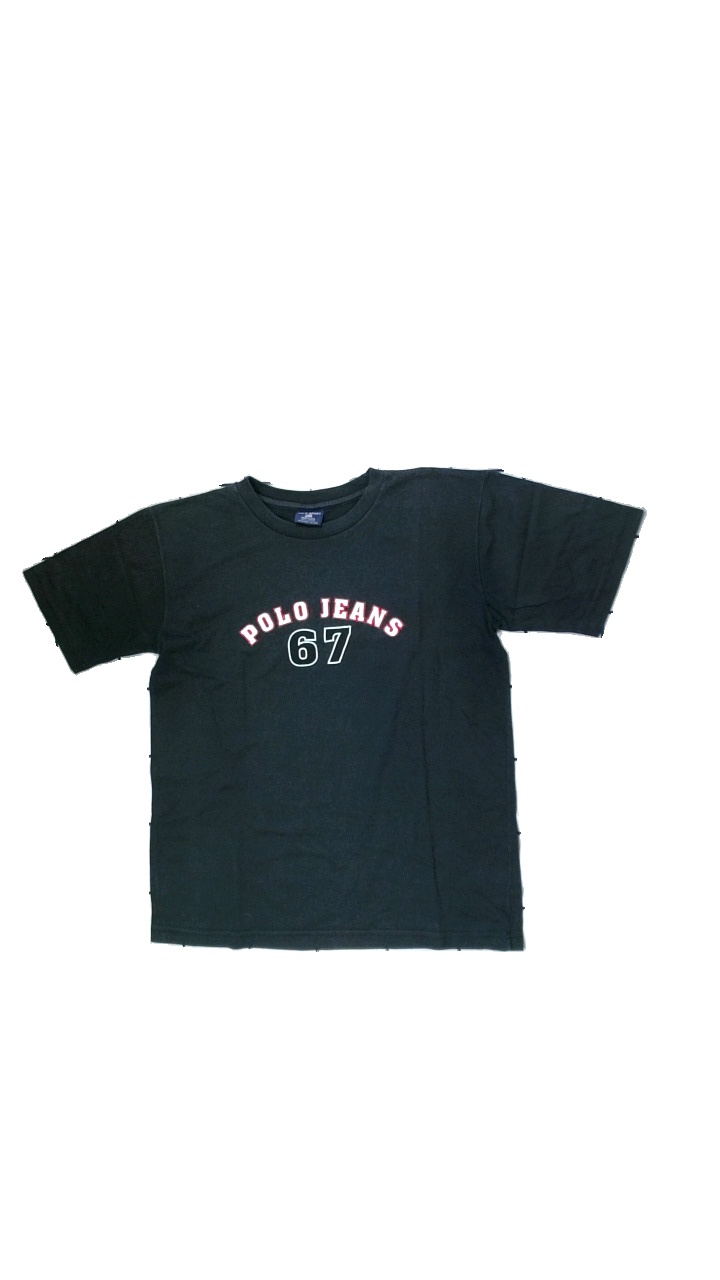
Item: T-shirt (Men)
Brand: Polo Sport
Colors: White, Grey
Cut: Regular
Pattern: Logo print
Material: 65% Poly 35% Cott
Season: All
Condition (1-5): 2
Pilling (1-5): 2
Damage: Washed out
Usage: Export
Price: <50